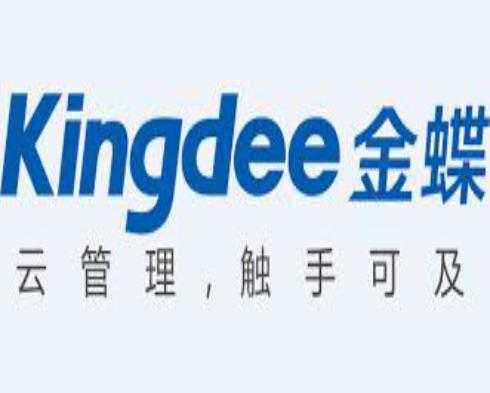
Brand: kingdee
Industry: Electronic